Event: Nepal Earthquake
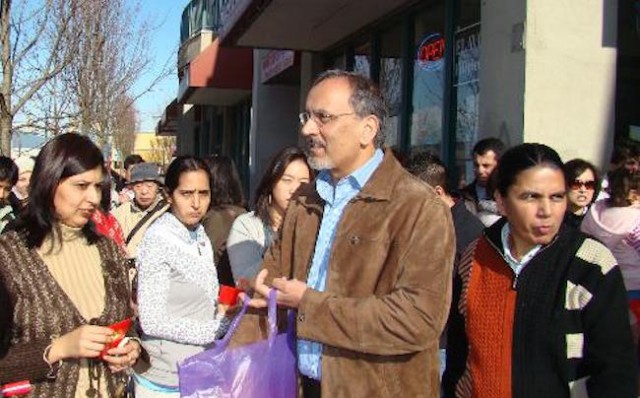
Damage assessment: no_damage